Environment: real
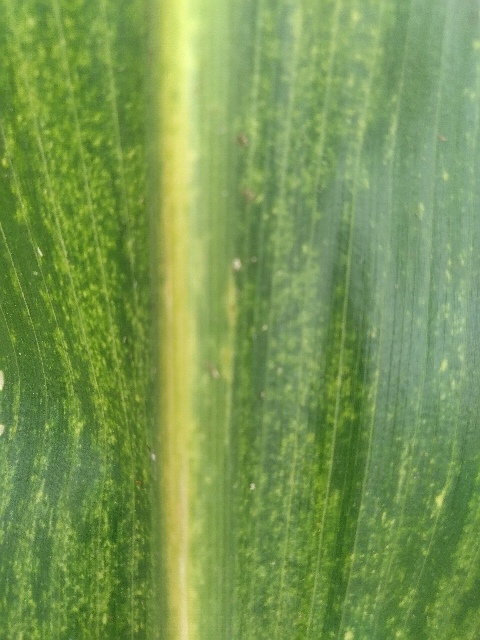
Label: lethal_necrosis